Lima 3.31

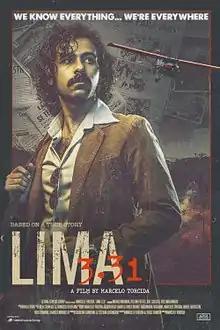

Lima 3.31 is a 2021 Paraguayan action film directed and written by Marcelo Torcida. The film stars Oliver Kolker, Joel Casco, Matias Miranda, Valeria Solis, José Maldonado and María Belén.